Radio-controlled car

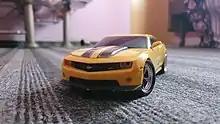
A yellow RC Camaro SS

Kit vehicles are sold as a box of individual parts, and must be assembled before driving. Although they require more skill to get running than an RTR vehicle, a relatively easy kit (such as those from Tamiya) is a good way to learn more about working on RC cars. Many kits are very easily modified with a wide variety of available parts. There are also "ARTR" or Almost Ready To Run models, which come mostly assembled but require a small amount of extra work before running. Most ARTR's only require electronics that are distributed by other brands.